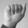
ASL letter: A